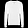
Label: Pullover